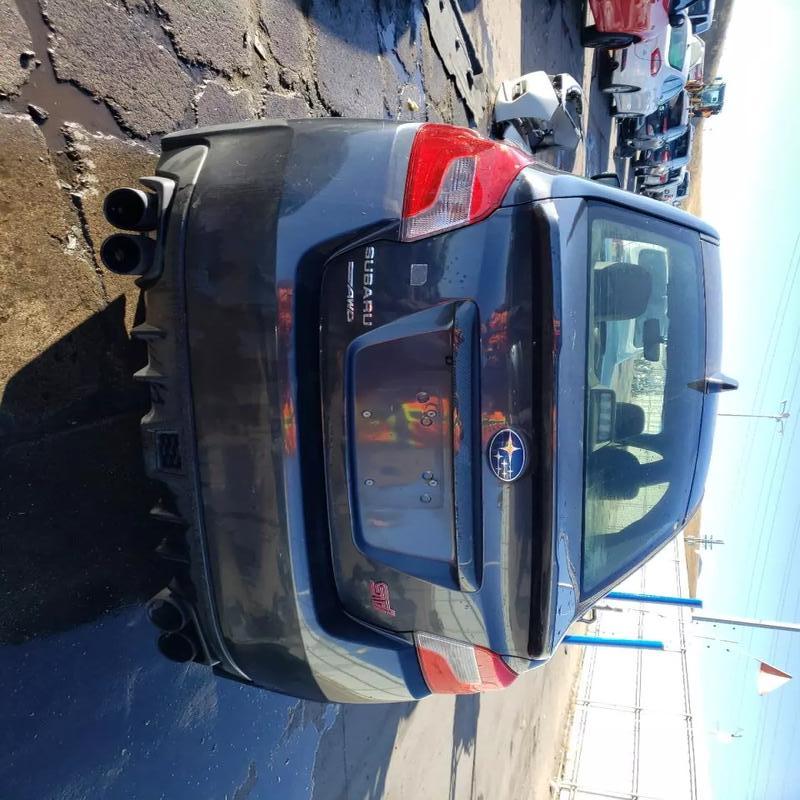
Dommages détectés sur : aile arrière droite, aile arrière gauche, pare-choc arrière, plaque d'immatriculation arrière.
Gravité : majeur